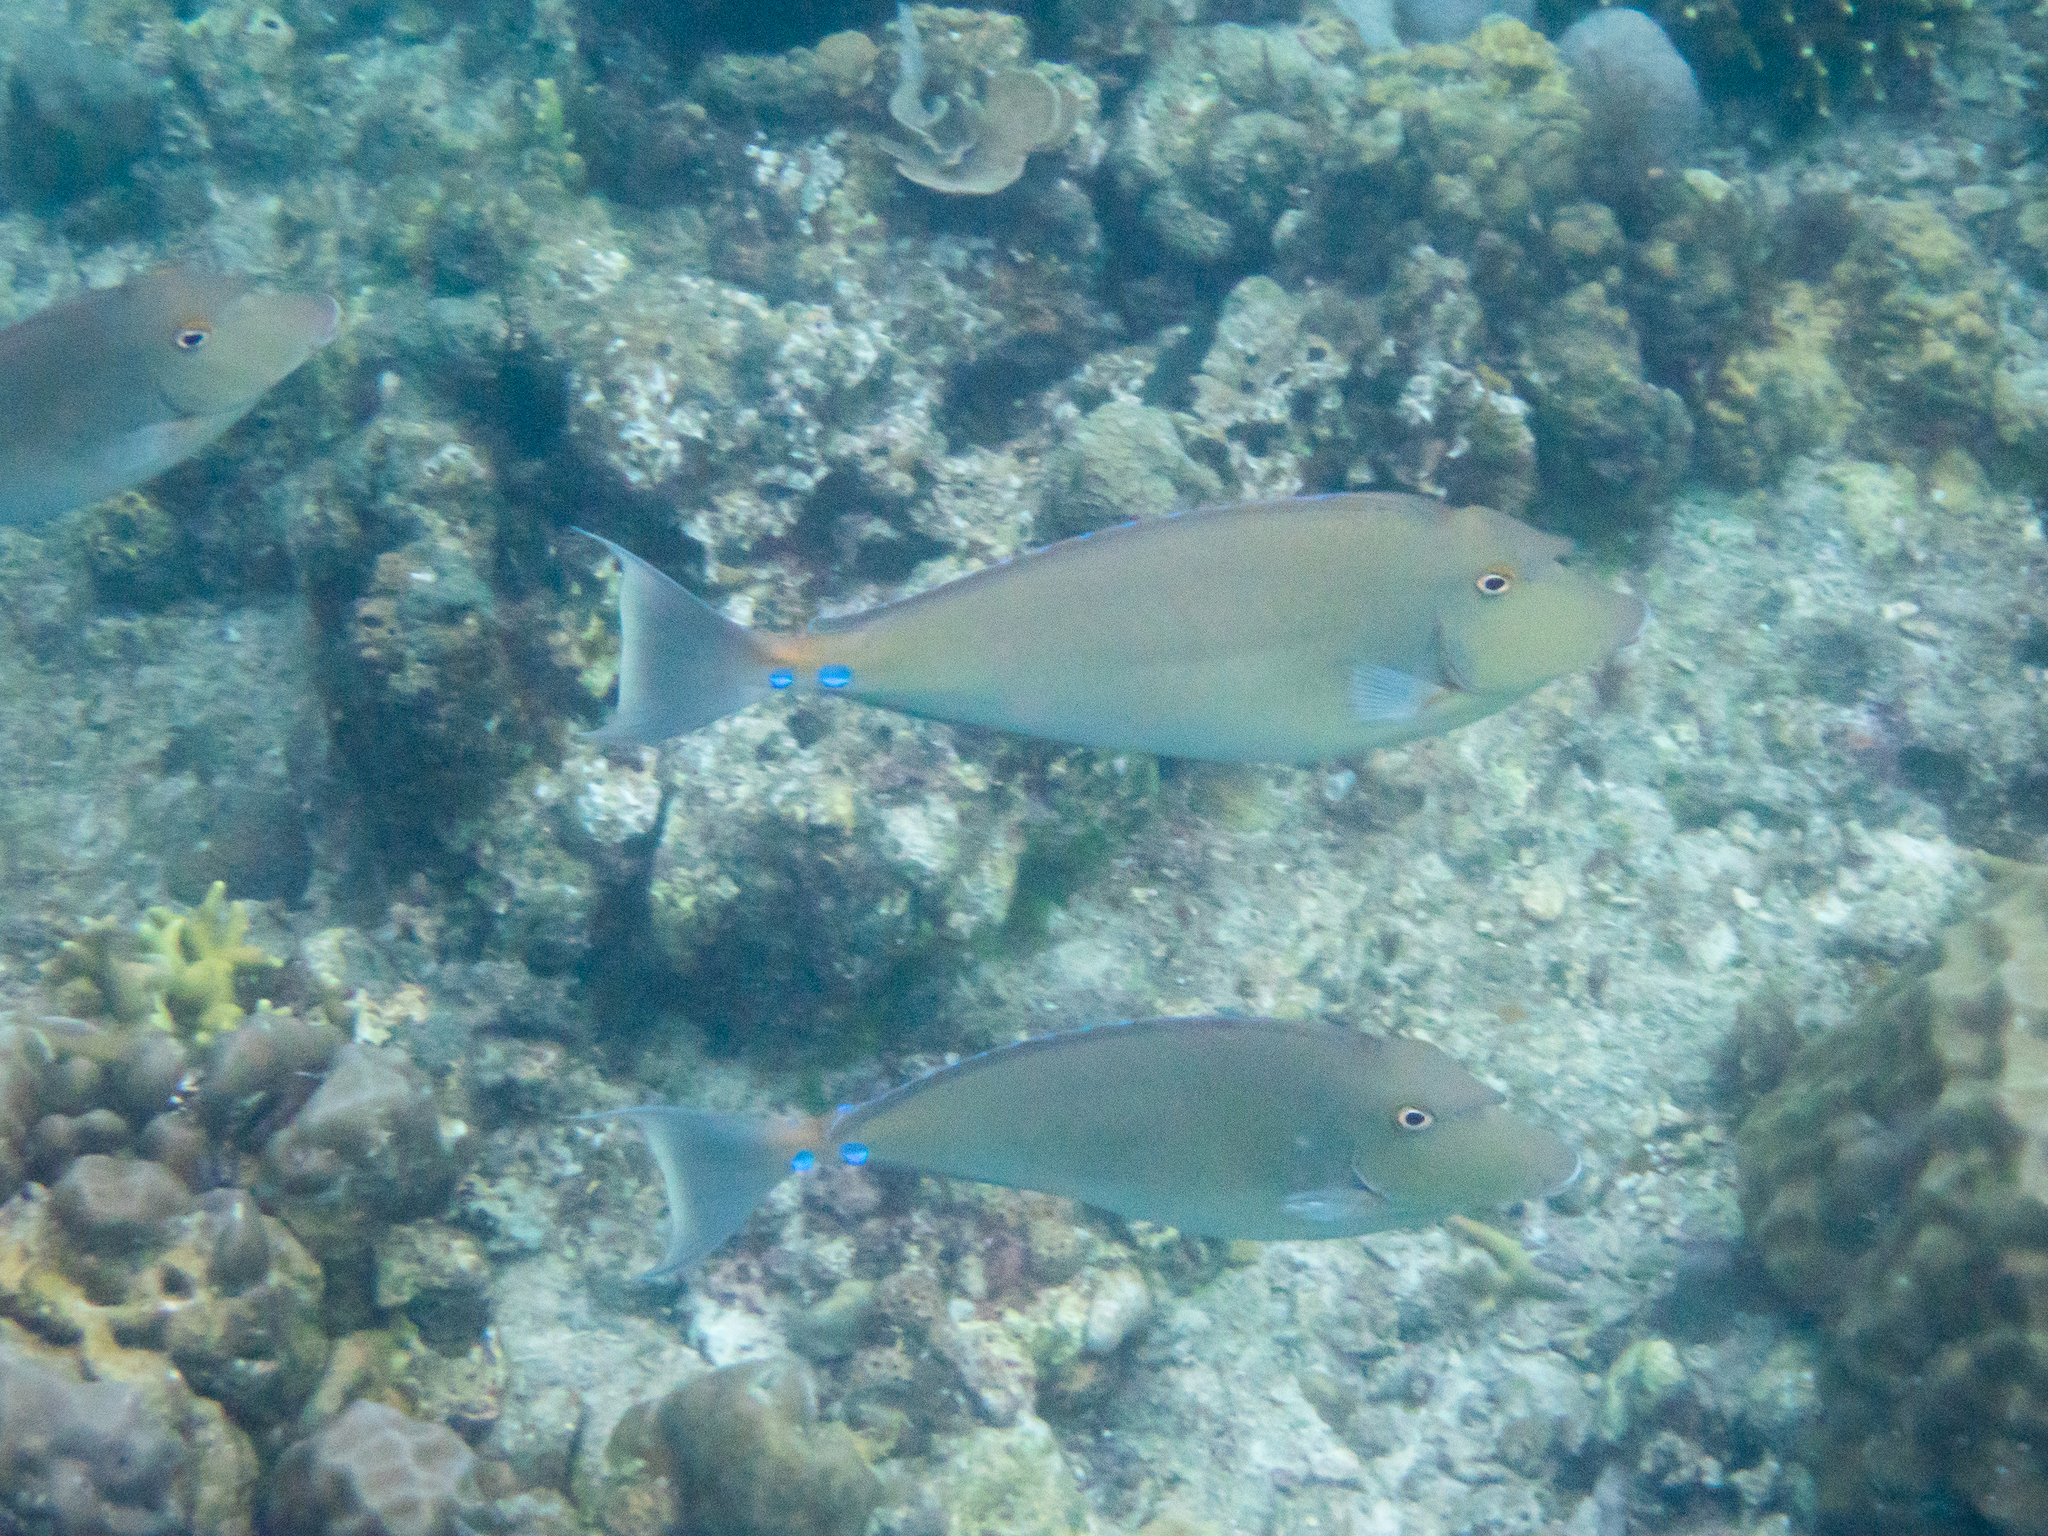
Naso unicornis (Bluespine Unicornfish)